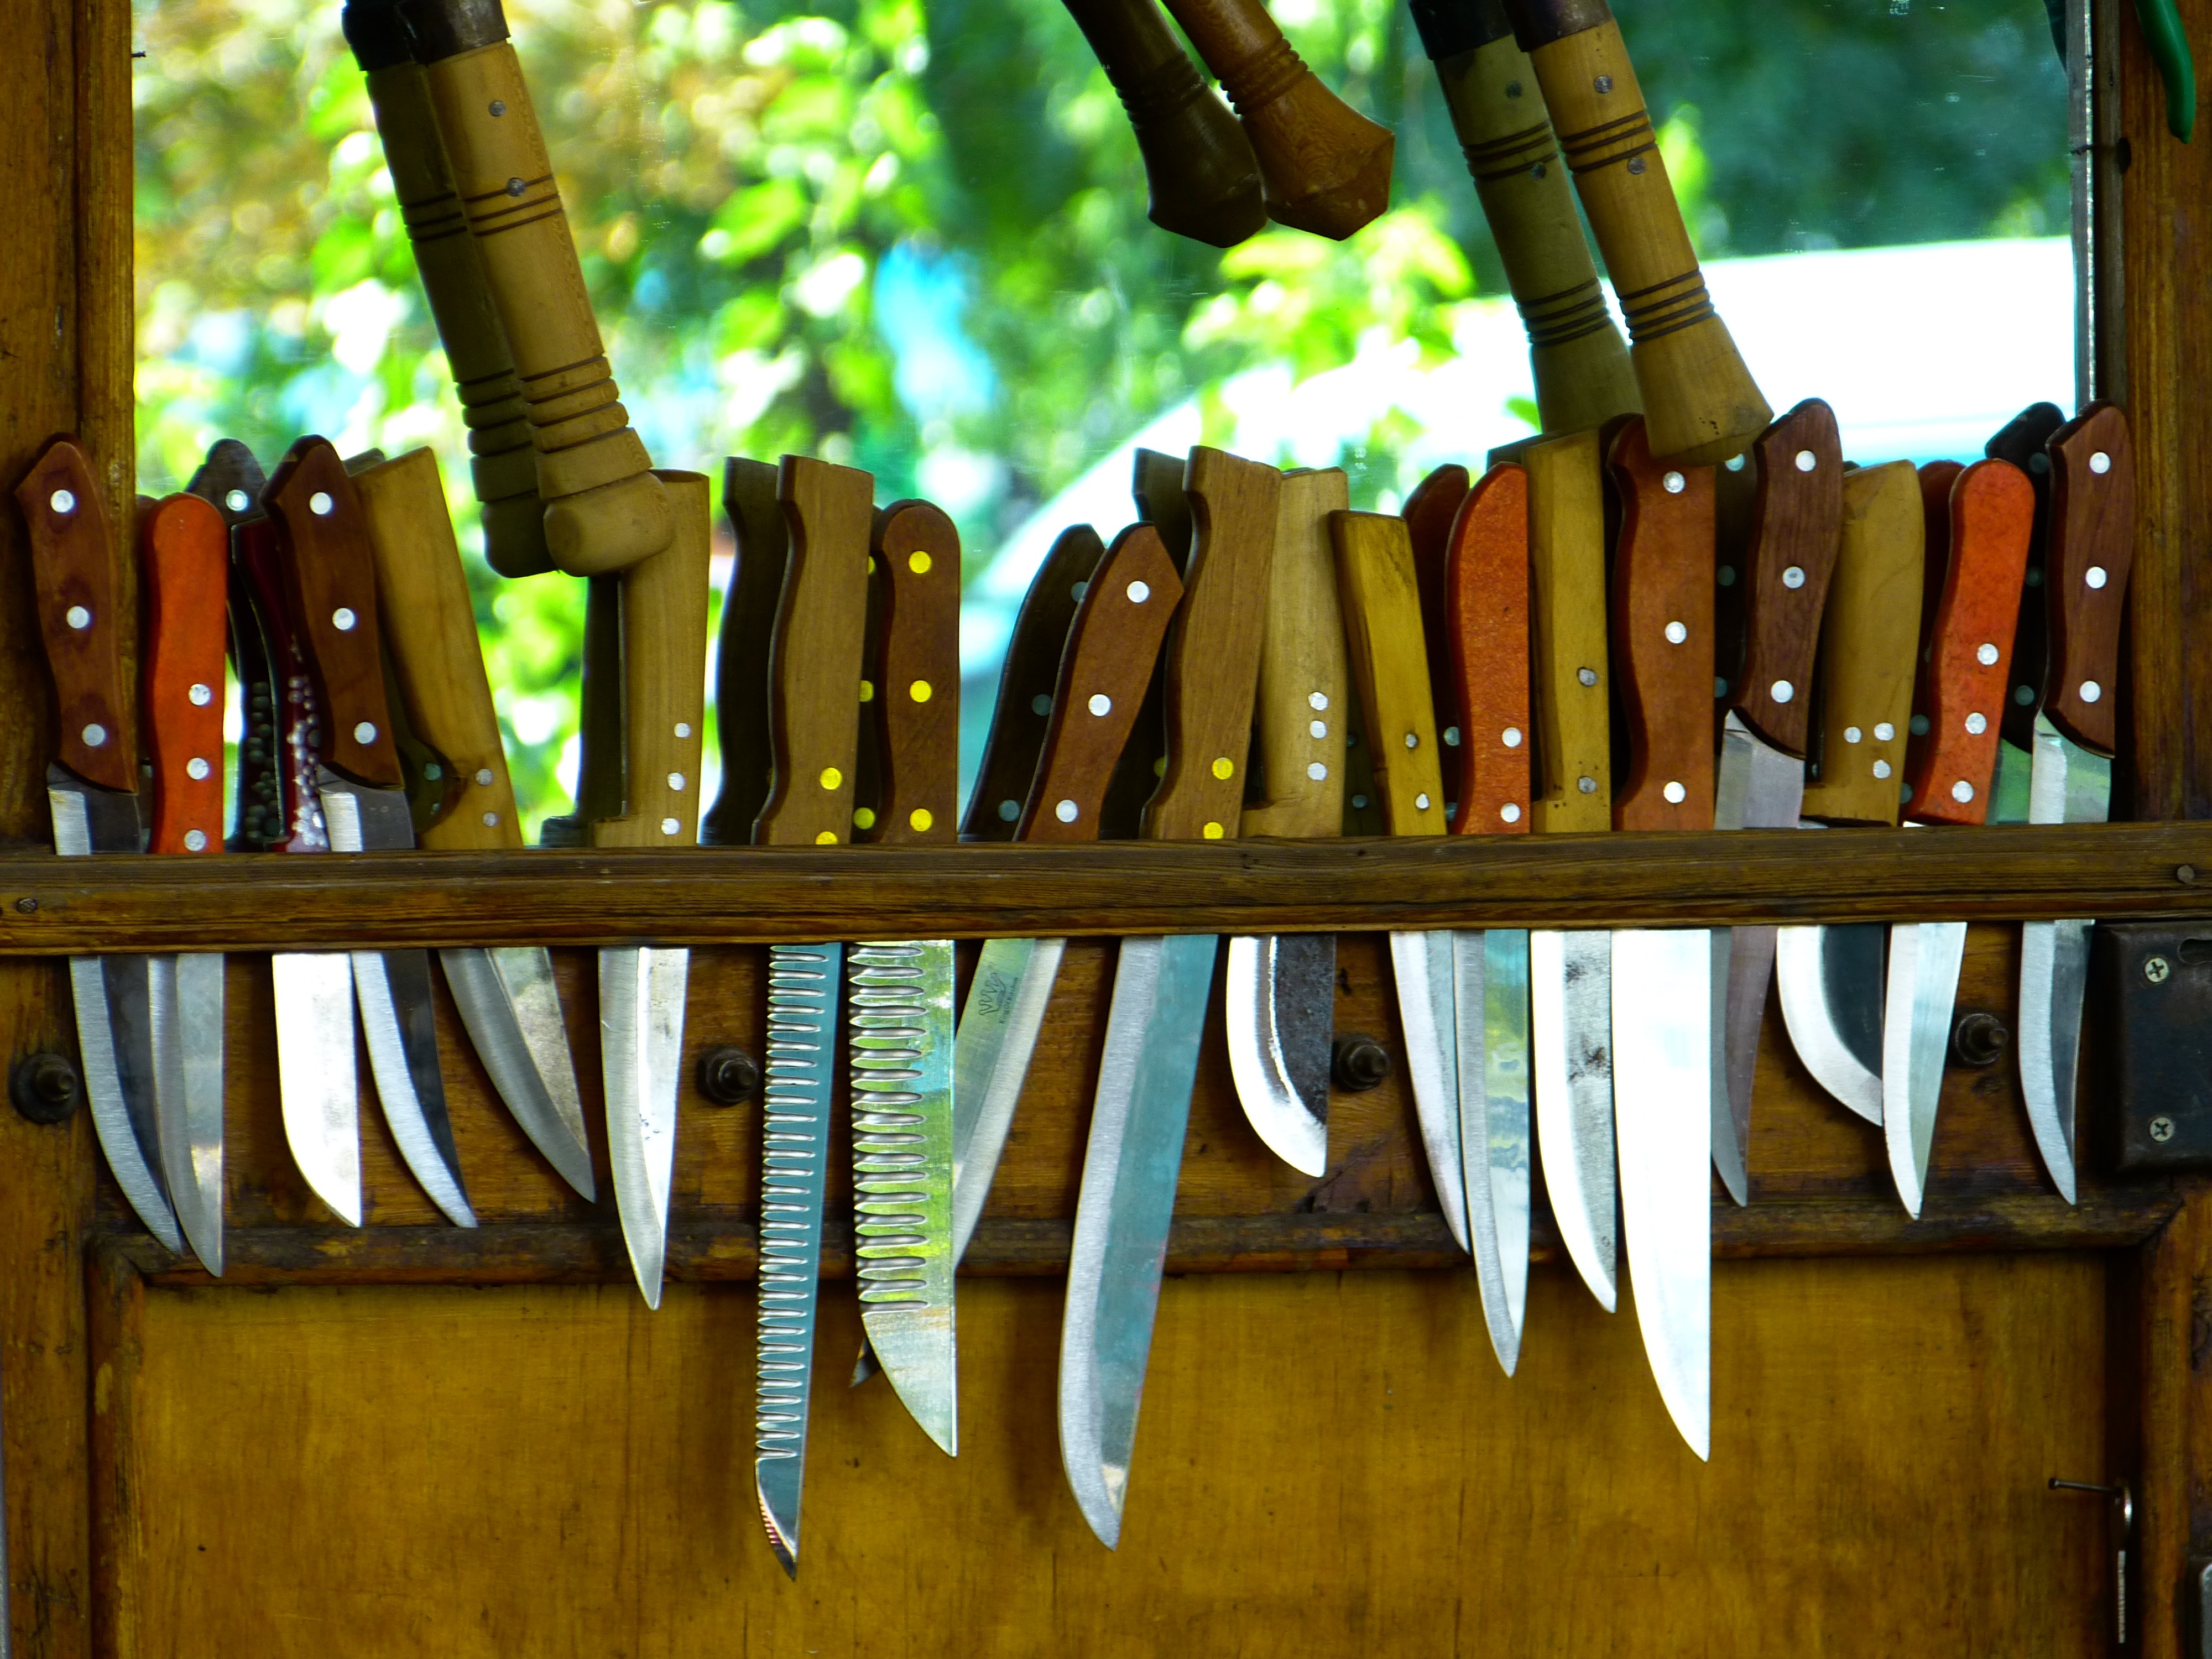
sharp, wood, knife, cut, dangerous, man made object